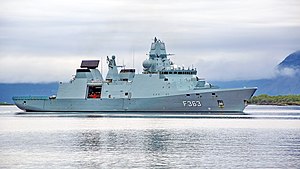
F363 Niels Juel
F363 Niels Juel ved Harstad i Nordnorge i 2018
F363 Niels Juel ved Harstad i Nordnorge i 2018
F363 Niels Juel er den tredje og sidste fregat i Iver Huitfeldt-klassen der blev bygget på Odense Staalskibsværft hvor det havde nybygningsnummer 716.